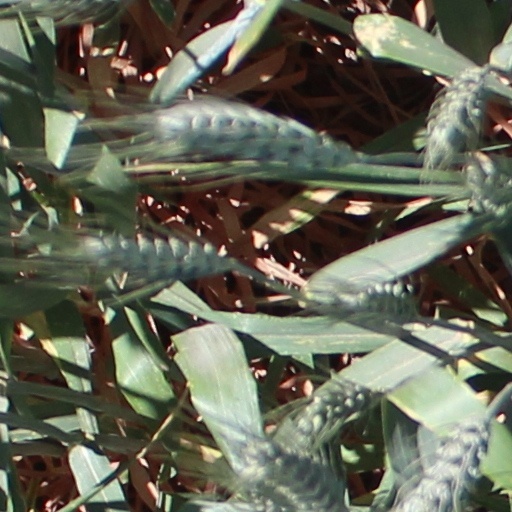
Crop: wheat